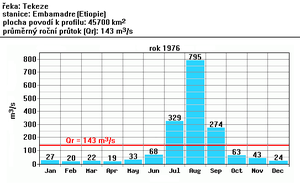
Le Tekezé est un sous-affluent du Nil. Il prend sa source en Éthiopie et se jette dans l'Atbara au Soudan.